J. Willard Marriott Library

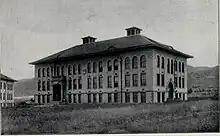
The 1900 library as it appeared in the 1905 University of Utah Yearbook

The first University of Utah librarian was appointed in 1850, the same year the school was founded. University president John R. Park opened a library and reading room stocked with his personal collection of books on loan to the university in 1874. The library moved to the LeRoy Cowles Building in 1900 and the George Thomas Library Building in 1935, both on Presidents Circle. The current five-story building was opened in 1968 and was named for J. Willard Marriott in 1969 when he contributed $1 million for library collections, the largest single contribution ever received by the university at that time.